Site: brandenburg
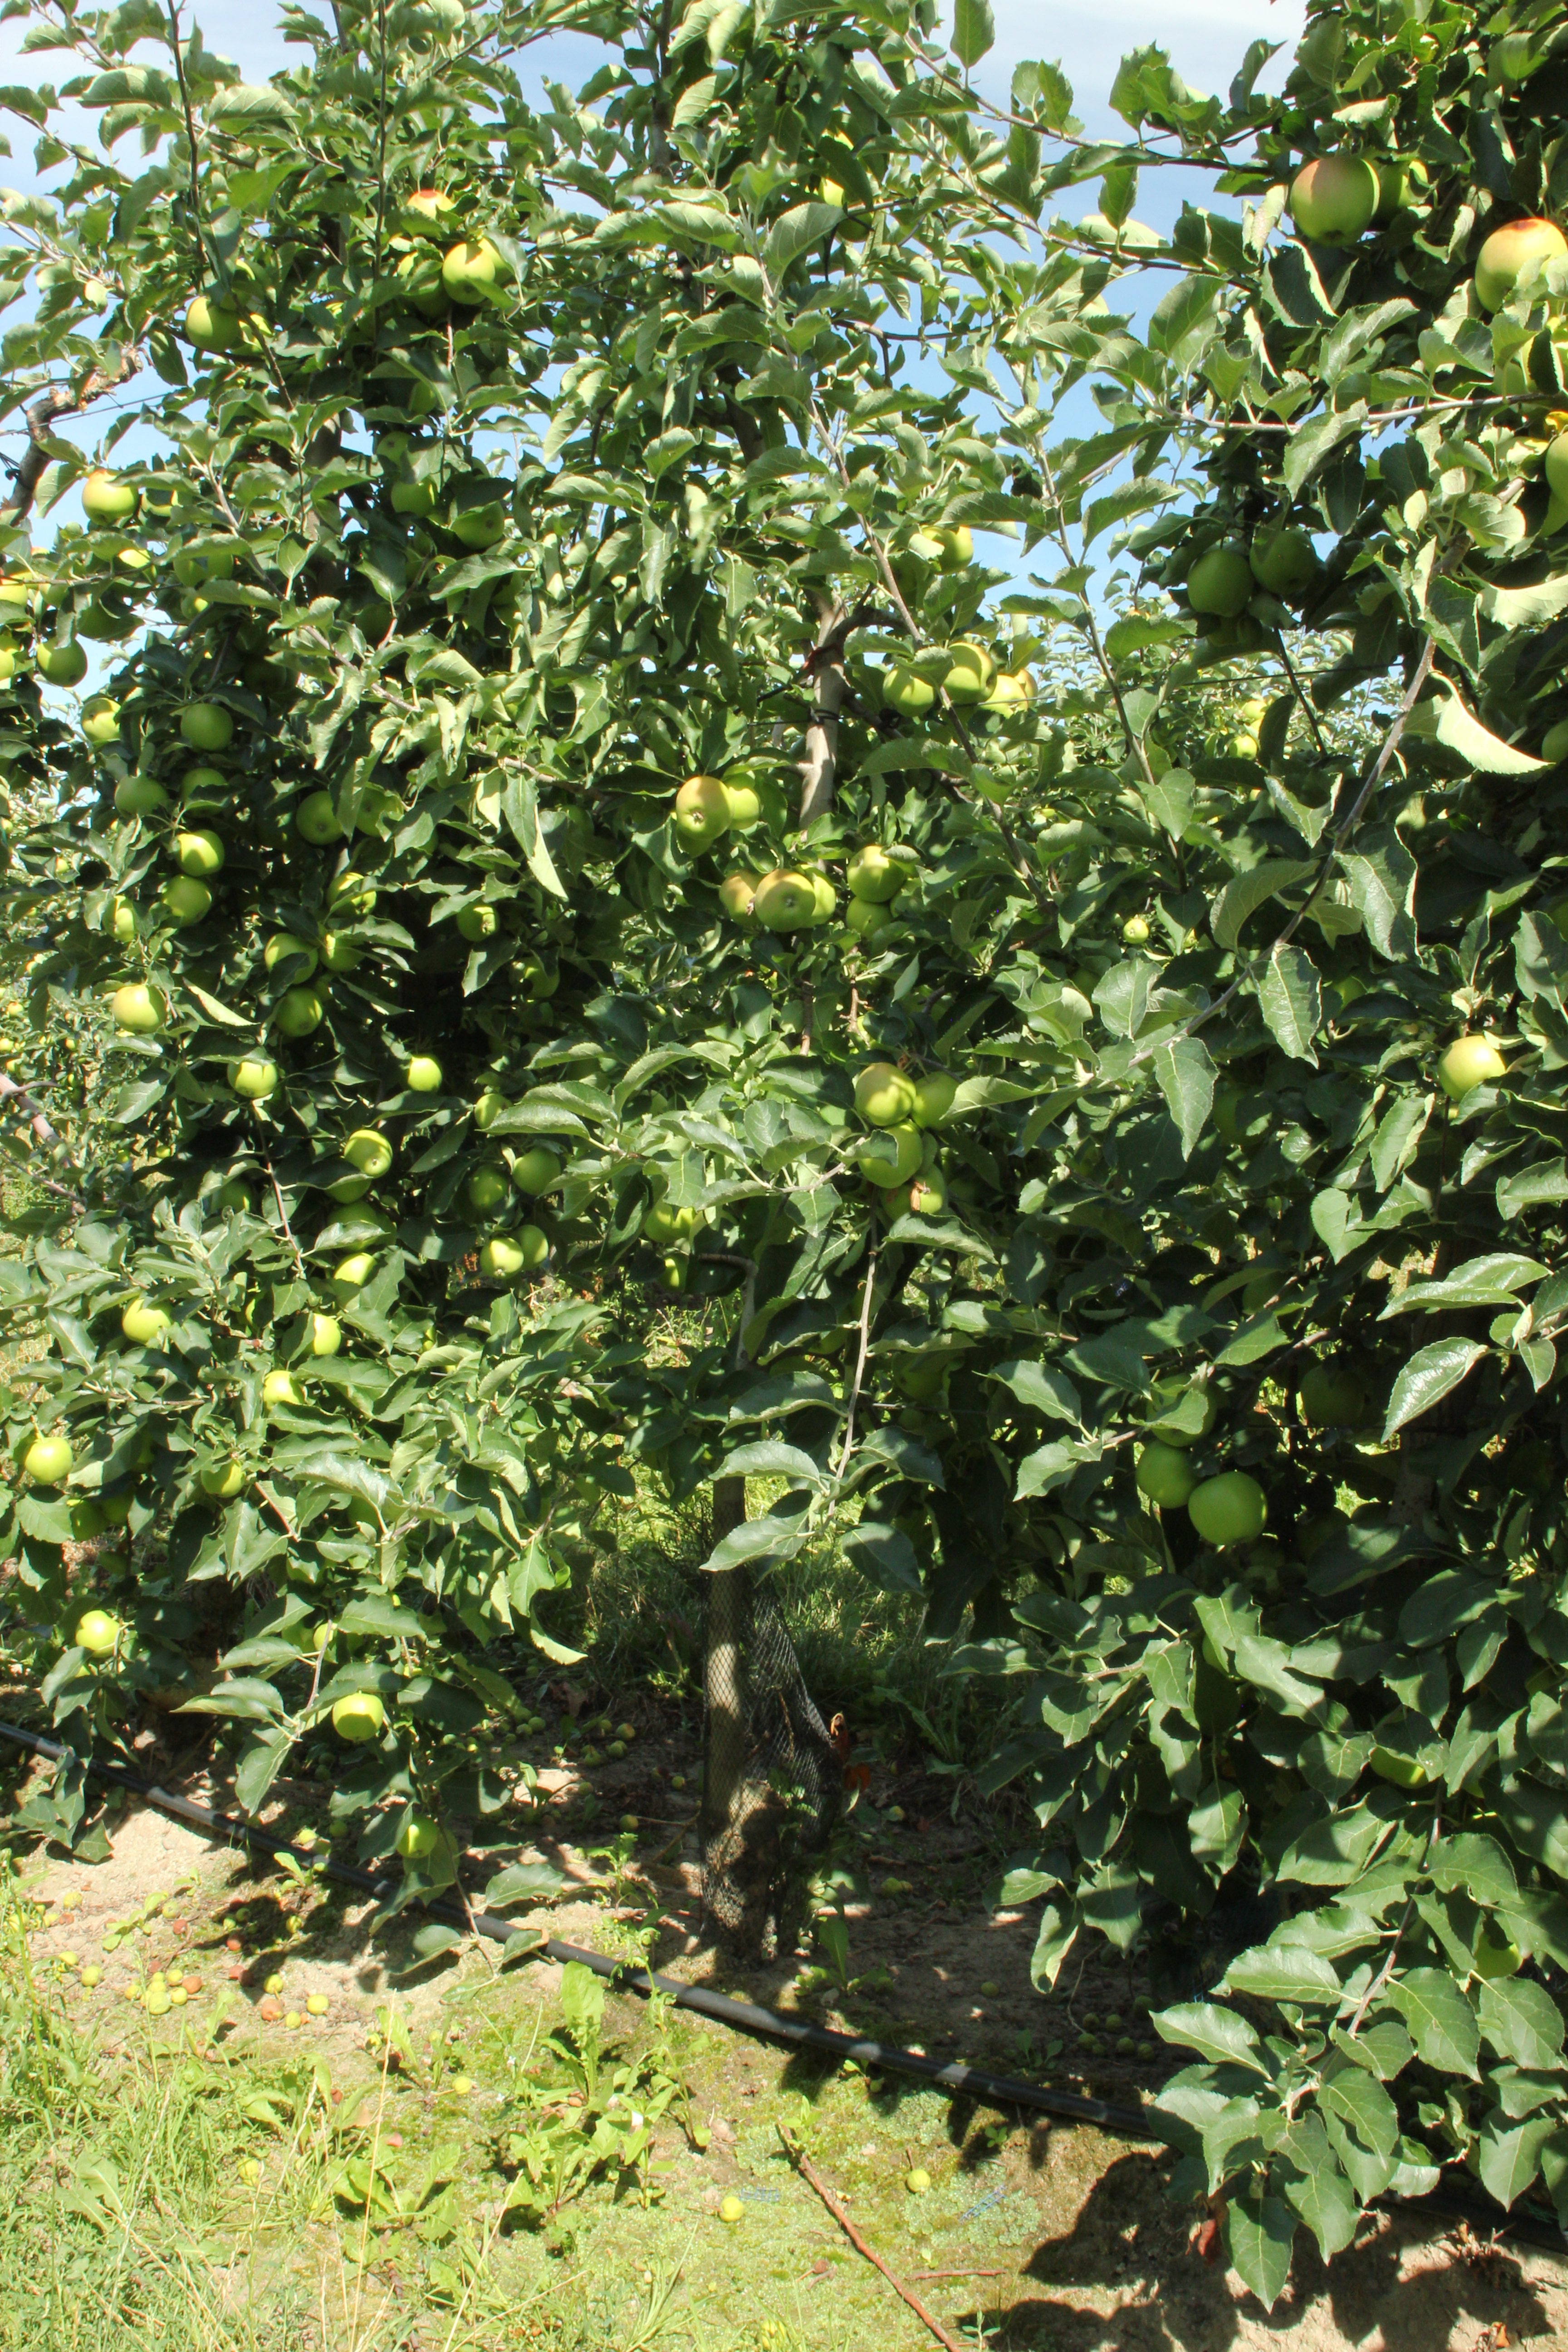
Growth stage (BBCH 77): Development of fruit